Jonny Evans

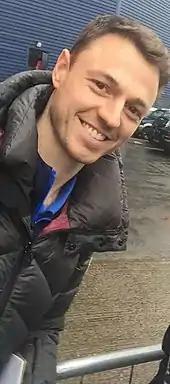
Evans in 2017

Evans signed for Premier League club West Bromwich Albion for an undisclosed fee on 29 August 2015. He made his debut for the club on 12 September 2015 in a 0–0 draw against Southampton. On 2 January 2016, Evans scored his first West Brom goal in a 2–1 victory over Stoke City. On 15 May 2016, before the final game of the season, he received the Players' Player of the Season award for his first season at the club.